52nd Operations Group

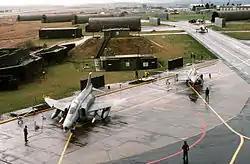
McDonnell Douglas F-4G Wild Weasel Vs and General Dynamics F-16C Fighting Falcons at Spangdahlem, 1990.

The 52d was redesignated the 52d Tactical Fighter Group and activated at Erding Air Base, West Germany under Seventeenth Air Force in 1971. The group provided administrative and logistical support as the USAF host unit at Erding for F-102 Delta Dagger NATO air defense operations, but had no tactical units assigned. In 1972 the F-102s were withdrawn from Europe and the 52d FG was inactivated.